Ludovico Brea

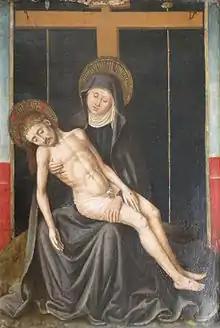
Ludovico Brea, "Pietà", Musée du Louvre

Ludovico (or Louis) Brea (c. 1450 – c. 1523) was an Italian painter of the Renaissance, active mainly in and near Genoa.